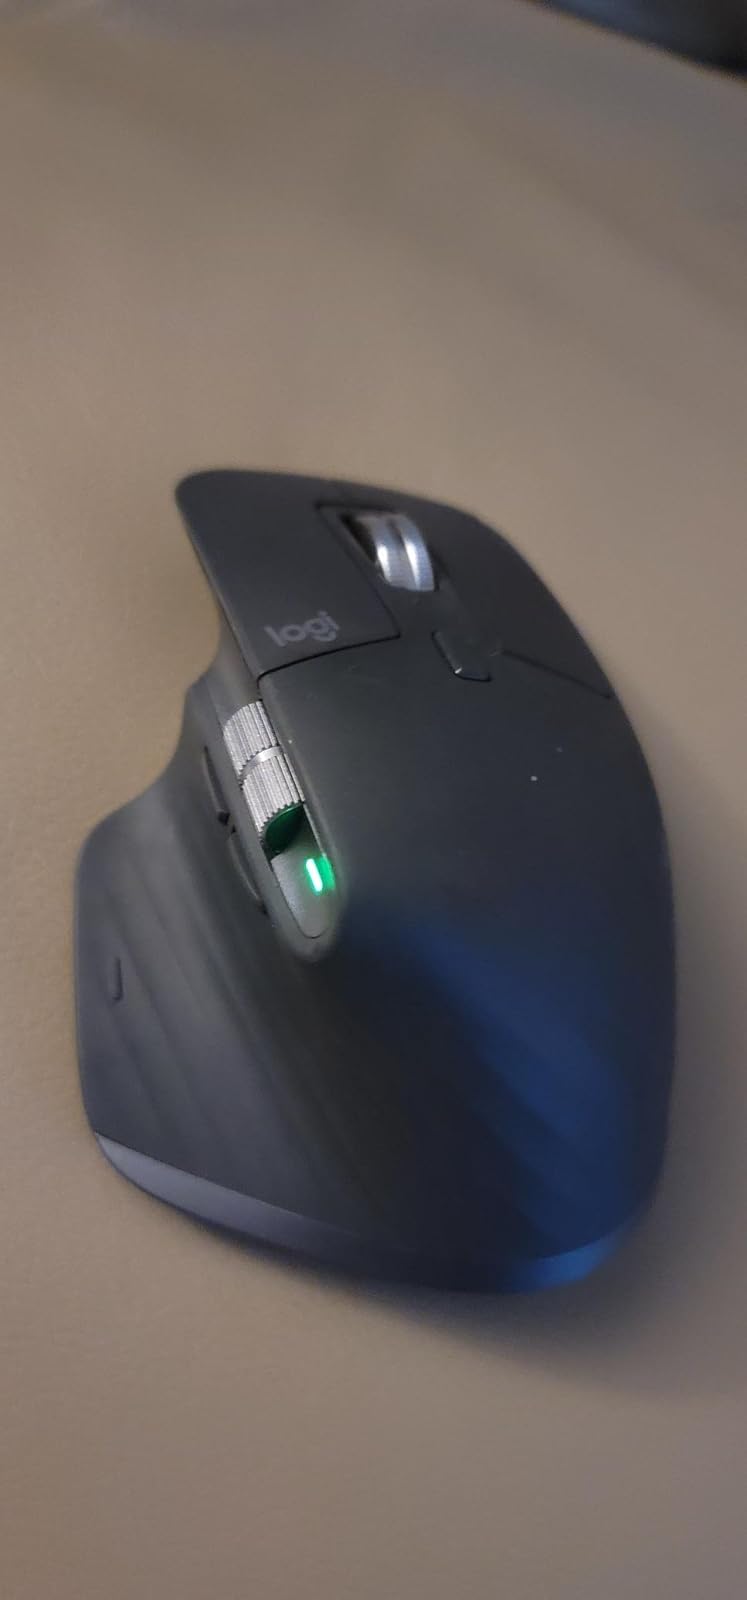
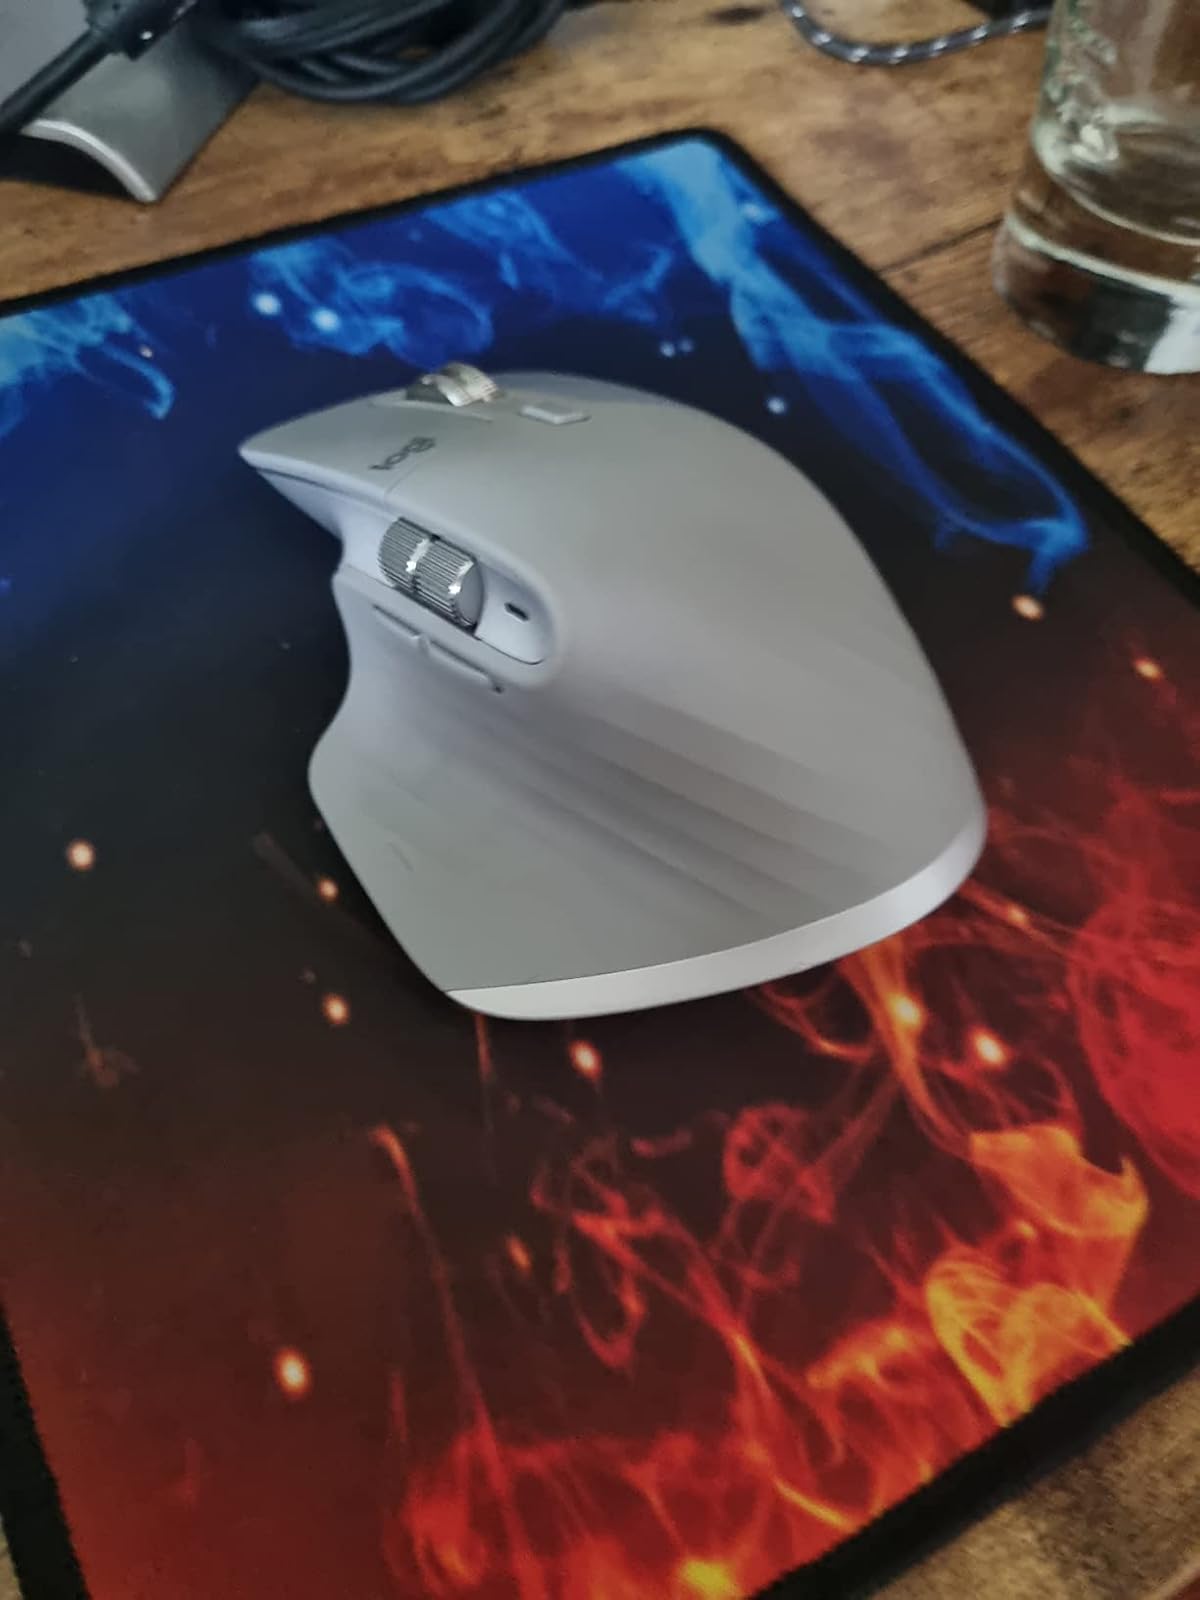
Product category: mouse
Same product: no